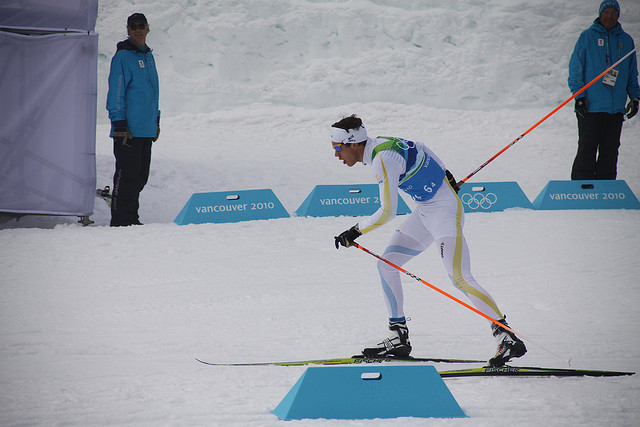
user: Given an image and a question. Answer the question in a short answer. Question: What sport is this? Short Answer:
assistant: cross country ski